Auguste Vitu

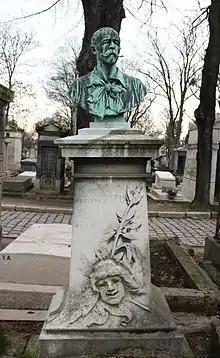
Vitu's grave at Père Lachaise Cemetery.

The natural son of a Parisian rentier, Vitu began his career as a typographer-worker before becoming a journalist. In 1867 he founded "" (which he directed until his death in 1891) and later created the newspaper "L’Étendard" from which he was lucky to be deposed in August 1868, before the sensational trial filed against the manager Jules Pic. He was chief editor of the "Peuple Français" at the request of Napoleon III from 1869.